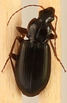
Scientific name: Calathus advena
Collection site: Rocky Mountains NEON (RMNP), plot RMNP_007